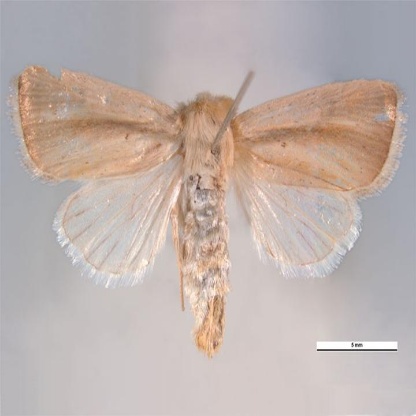
Nhãn: Sâu đục thân (Sọc nâu )( Chilo suppressalis )